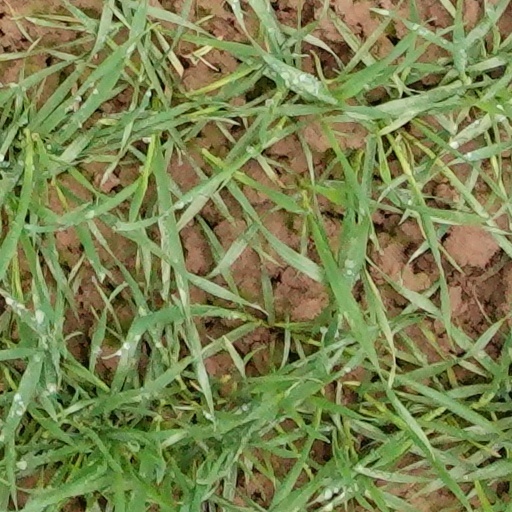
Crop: wheat